Four-seam fastball

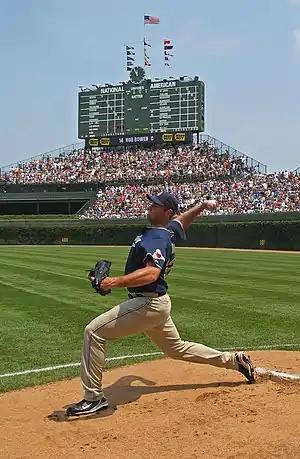
Chris Young with the San Diego Padres throwing a straight-overhead four-seam fastball during a pregame bullpen warmup.

A four-seam fastball, also called a rising fastball, a four-seamer, or a cross-seam fastball, is a pitch in baseball. It is a member of the fastball family of pitches and is usually the fastest ball thrown by a pitcher. It is so called because with every rotation of the ball as it is thrown, four seams come into view. It is often compared with the two-seam fastball.